Dukedom of Bronte

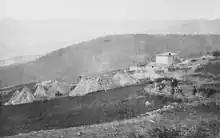
"Casa Otaiti" in 1885, summer residence of the land agent, surrounded by peasants' "wigwam"-like straw huts reminding the 5th Duke of Tahiti in the Pacific

There was also a small summer residence built by the estate's land agent William Thovez (1819–1871), now known as "Casa Otaiti" (so named because it was surrounded by "wigwams" of peasants' straw-thatched huts, reminding the 5th Duke of Tahiti in the Pacific), situated to the north-east of the Castello at higher altitude to escape malaria, on the way up to the Nebrodi Mountains and about half-way to the (later) "Obelisco di Nelson". This was done on the order of the 2nd Duke, who was concerned about his health and had urged him to drain and canalize the swampy areas around the Castello.